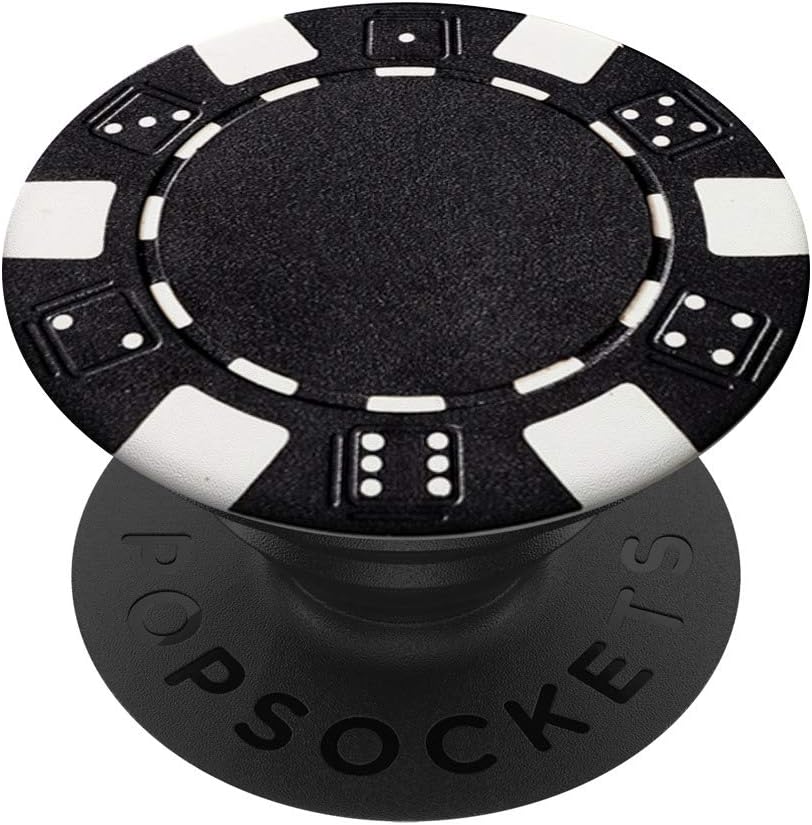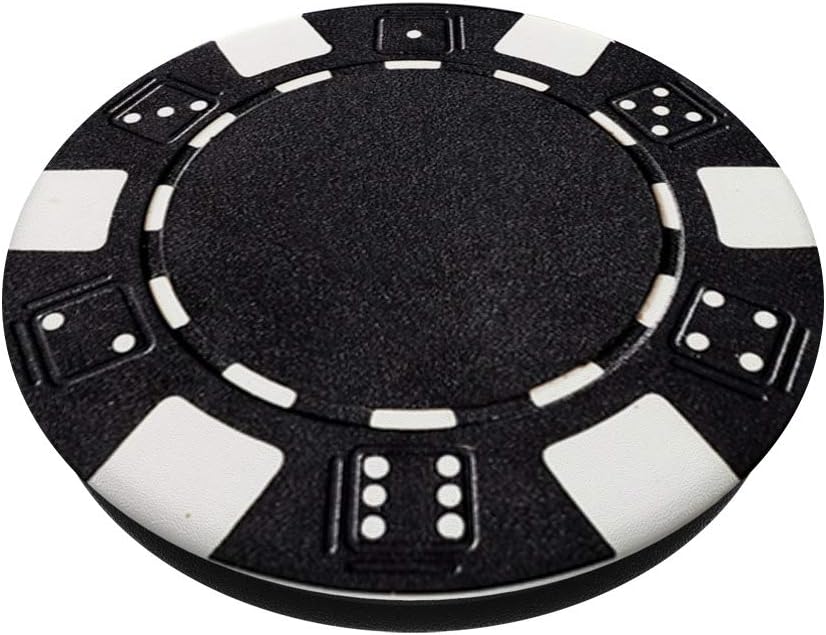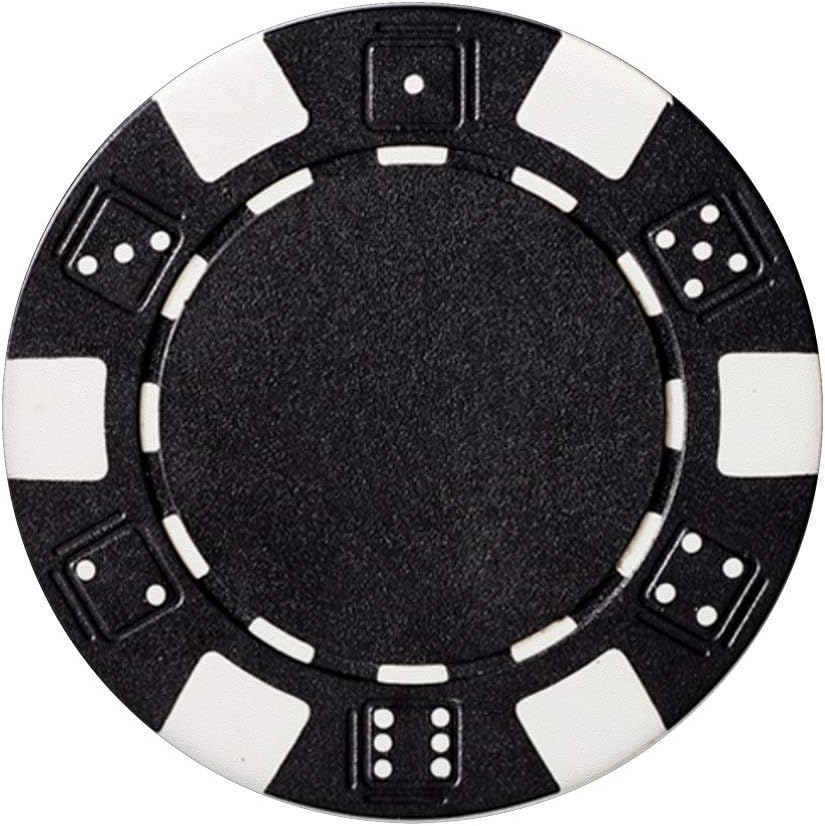
Black Poker Chip PopSockets PopGrip: Swappable Grip for Phones & Tablets
Category: Cell Phones & Accessories
What are PopSockets? PopSockets are expanding grips and stands that attach to most phones, tablets, and cases. Add a single PopSocket, or a pair of PopSockets, to the back of almost any mobile device to transform its capabilities. PopSockets "pop" whenever you need a grip, a Stand, an earbud-management system, or just something to play with. Remove your PopSocket by Pulling slowly on the base; you can reposition and Reattach time and time again. You'll always have the exact grip or Stand you need.
Features: Poker Gift, Whether You're into Las Vegas Casinos, Slot Machines or Card Games like Blackjack, Texas Hold Em, Baccarat, Pai Gow Poker or Hi Lo Switch, This Funny Poker Chips T-Shirt is for you! King, Queen, Jack and Ace, Hearts, Clubs, Spades, Diamond | Bingo, Roulette, The Big Six, Keno, Craps, Dice Games. High stakes Games and Bluff or Fold Your Way to lots of Money! When the Dealer Deals out the Cards, All Bets are off! Great Poker Tournament Phone Grip | PopGrip with swappable top; switch out your PopTop for another design or remove it completely for wireless charging capabilities. (Not compatible with Apple MagSafe wireless charger or MagSafe wallet.) | Expandable stand to watch videos, take group photos, FaceTime, and Skype handsfree. | Advanced adhesive allows you to remove and reposition on most devices and cases. | Note: Will not stick to some silicone, waterproof, or highly textured cases. Works best with smooth, hard plastic cases. Will adhere to iPhone 11, but not to the iPhone 11 Pro nor the iPhone 11 ProMax without a suitable case.